Sava Dobroplodni

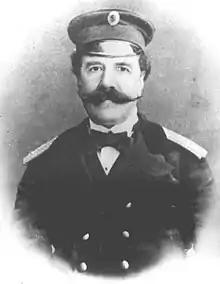
Sava Dobroplodni

Sava Dobroplodni (3 December 1820 – 19 April 1894), born Sava Hadzhiiliev (Сава Хаджиилиев), was a Bulgarian writer, teacher and theatrical worker of the Bulgarian National Revival and an honorary member of the Bulgarian Academy of Sciences.